Colon Cemetery, Havana

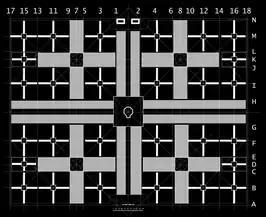
The Colon Cemetery concept-design diagram

El Cementerio de Cristóbal Colón (English: the Christopher Columbus Cemetery), also called La Necrópolis de Cristóbal Colón, was founded in 1876 in the Vedado neighbourhood of Havana, Cuba, to replace the Espada Cemetery in the Barrio de San Lázaro. Named for Christopher Columbus, the cemetery is noted for its many elaborately sculpted memorials. It is estimated the cemetery has more than 500 major mausoleums. Before the Espada Cemetery and the Colon Cemetery were built, interments took place in crypts at the various churches throughout Havana, for example, at the Havana Cathedral or Church Crypts in Havana Vieja.